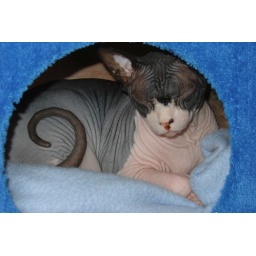
Sleeping in the cat tree with his tail curled